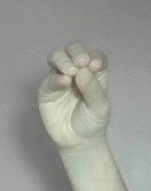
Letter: ha